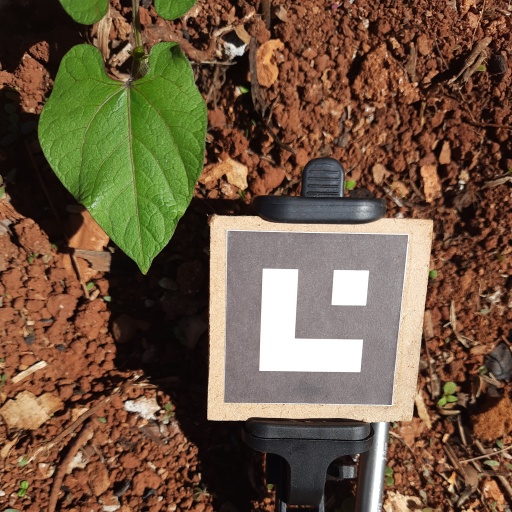
Observations: wavy surface, no eating holes, under sunlight